François Castaing

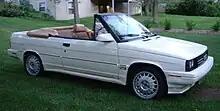
1987 Renault Alliance GTA – US market

Castaing was named "Man of the Year" by the French publication "Le Journal de l'Automobile" for his exemplary success in the United States. He was noted for developing the Renault-AMC structure, the launching of Renault Alliance and Encore (Renault 9 & 11), for being the father of the Jeep Cherokee (XJ), as well as being one of the craftsmen of the rescue of Chrysler.